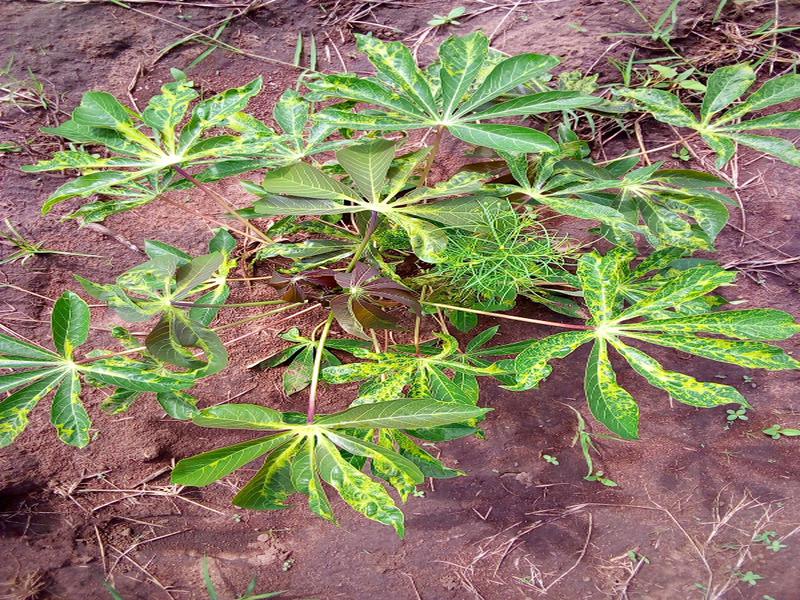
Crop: cassava
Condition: mosaic_disease